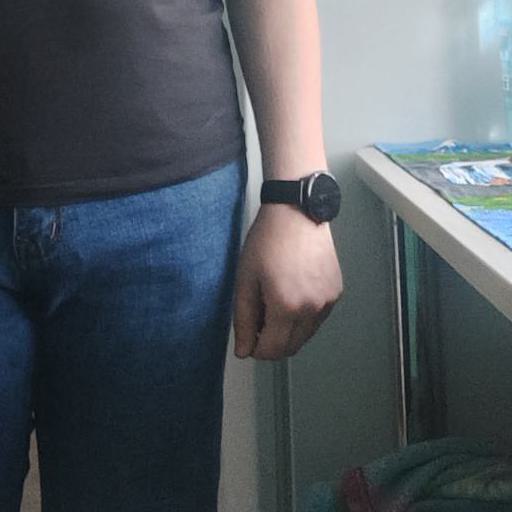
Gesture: no_gesture